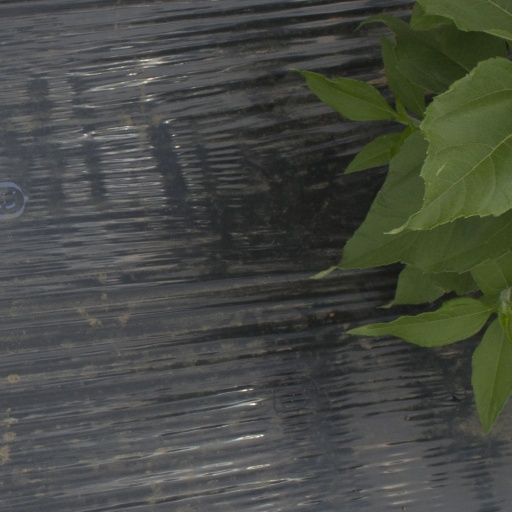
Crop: Jerusalem artichoke